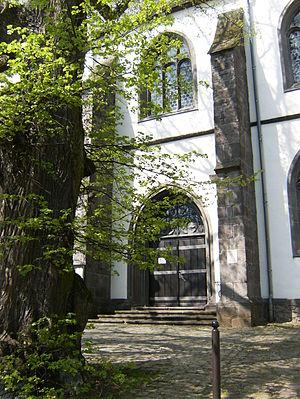
Lich est une municipalité allemande située dans l'arrondissement de Giessen et dans le land de la Hesse. La ville de Lich est jumelée avec Dieulefit.